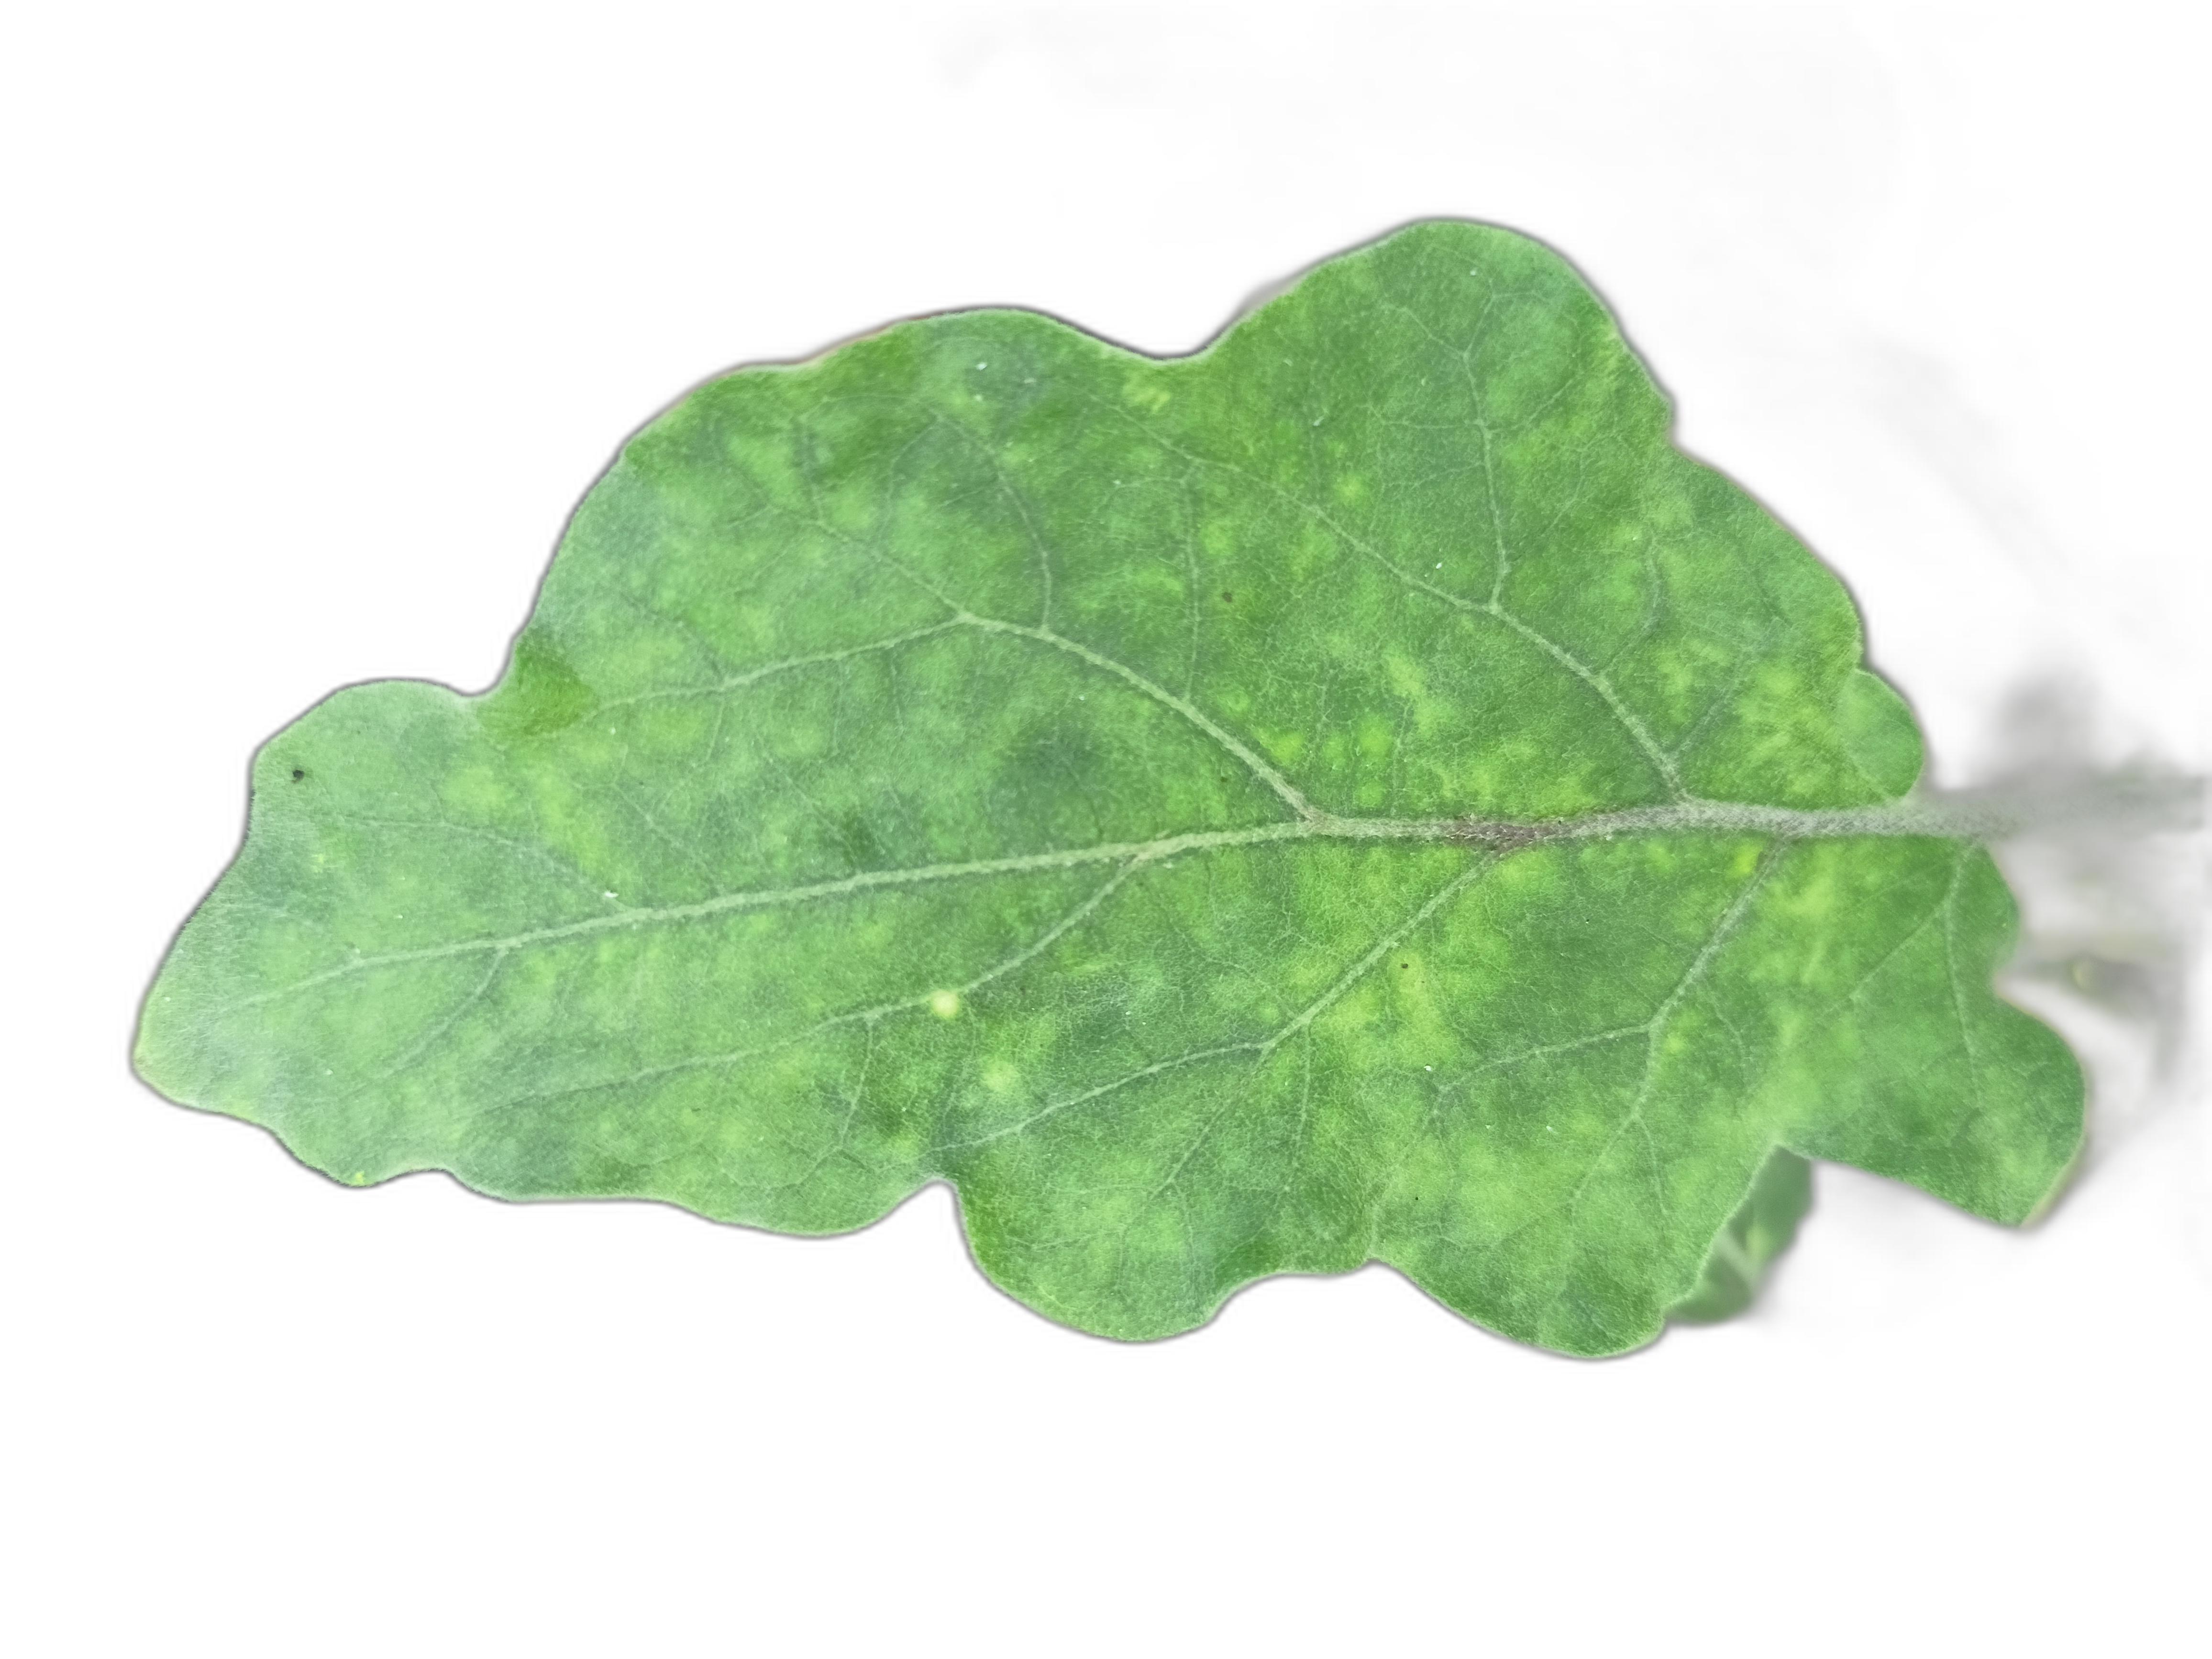
Label: Mosaic Virus Disease